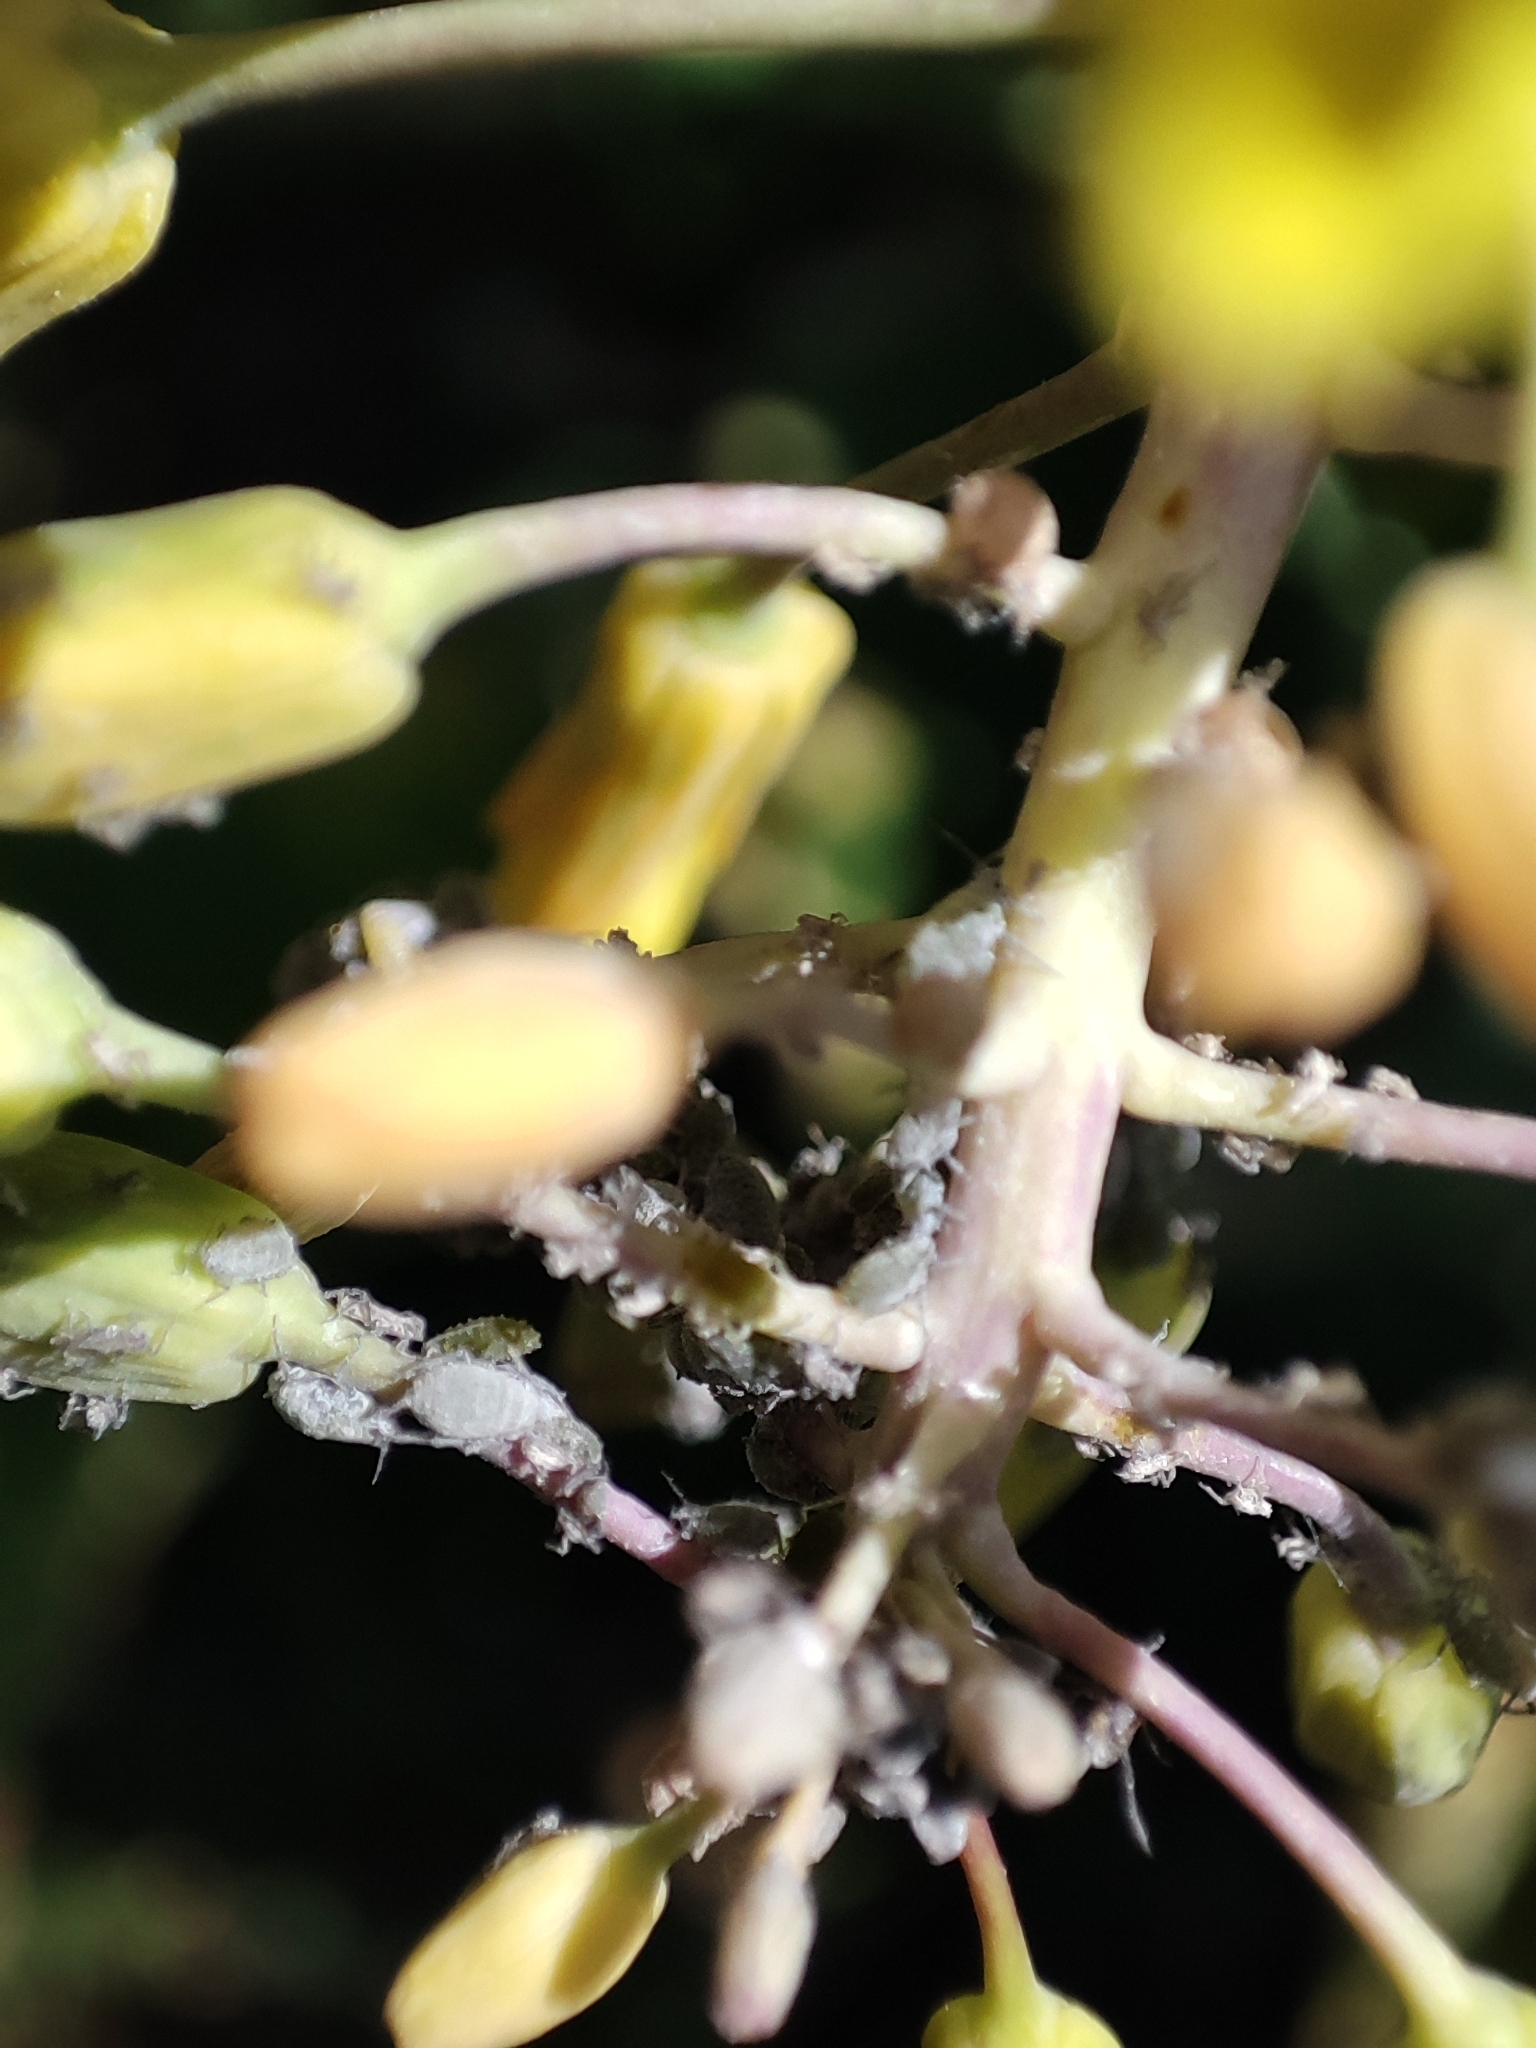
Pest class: cabbage_aphid